Yamhad dynasty

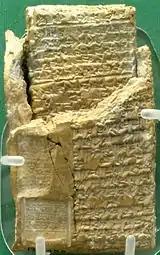
Legal case from Niqmi-Epuh to the king of Alalakh

The line of great kings in aleppo continued to hold hegemony over other Syrian kingdoms, Abba-El I was succeeded by his son Yarim-Lim II whose reign isn't well attested, his successors Niqmi-Epuh and Irkabtum fought with the Hurrian principalities and guaranteed the kingdom dominance in the north. The short reign of Hammurabi II was followed by Yarim-Lim III who defeated the dynasty old rival Qatna, but the danger came from the north as the Hittite king Hattusili I launched a series of destructive campaigns against the allies of the kingdom starting with Alalakh which fell in c. 1650 BC. The war continued for many years and ended with the sacking of Aleppo and the capture of Hammurabi III in c. 1600 BC by Mursili I the successor of Hattusili.